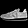
Label: Sneaker